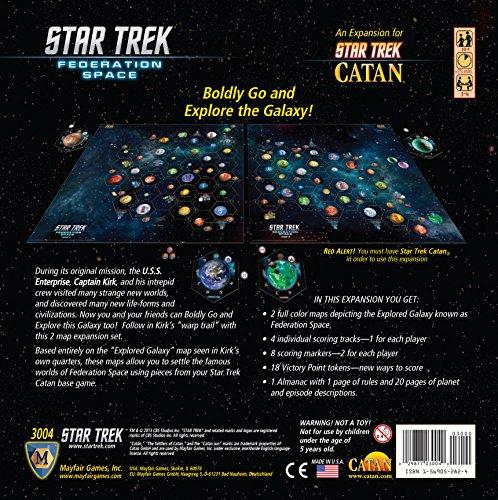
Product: Star Trek Federation Space, A Two Map Expansion for Star Trek Catan
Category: Toys & Games | Games & Accessories | Board Games
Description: This is an expansion to Star Trek Catan.
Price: $24.00
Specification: ProductDimensions:11.6x11.6x2inches|ItemWeight:2.72pounds|ShippingWeight:2.69pounds(Viewshippingratesandpolicies)|DomesticShipping:ItemcanbeshippedwithinU.S.|InternationalShipping:ThisitemcanbeshippedtoselectcountriesoutsideoftheU.S.LearnMore|ASIN:B00DEXDVCE|Itemmodelnumber:CN3004|Manufacturerrecommendedage:10-15years